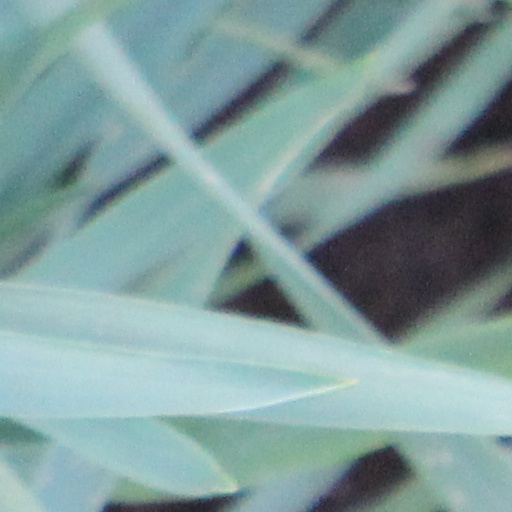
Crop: wheat